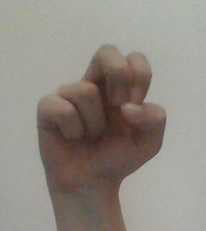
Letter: gaaf